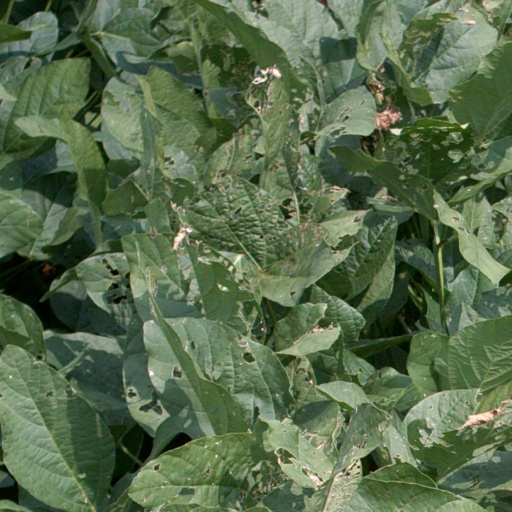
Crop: soybean